Jeonju Hanok Village

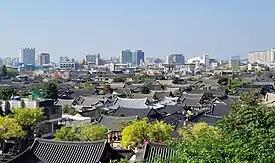
View of Jeonju Hanok Village

The City of Jeonju has played a key role in the long history of Korea. The city was once the capital of the Hubaekje Kingdom, which was founded by Kyŏn Hwŏn in the 900s. The city was regarded as the spiritual capital of the Joseon Dynasty because the Yi royal family was from there. In the Joseon Dynasty, Jeonju governed the Jeolla-do area along with Jeju Island, which was considered the center of administration. This is why the city is called 'the ground of more than 1000 years history'.